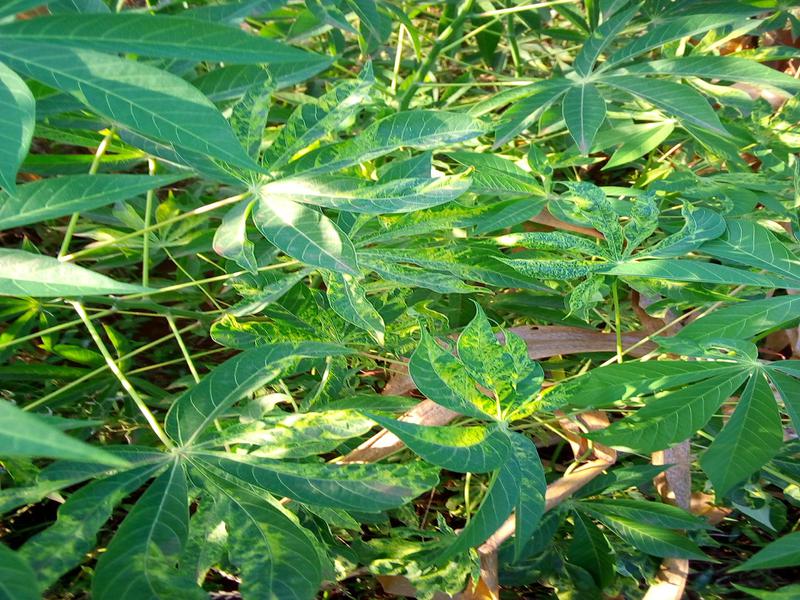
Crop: cassava
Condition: mosaic_disease